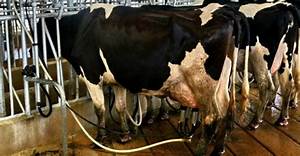
Label: mucca